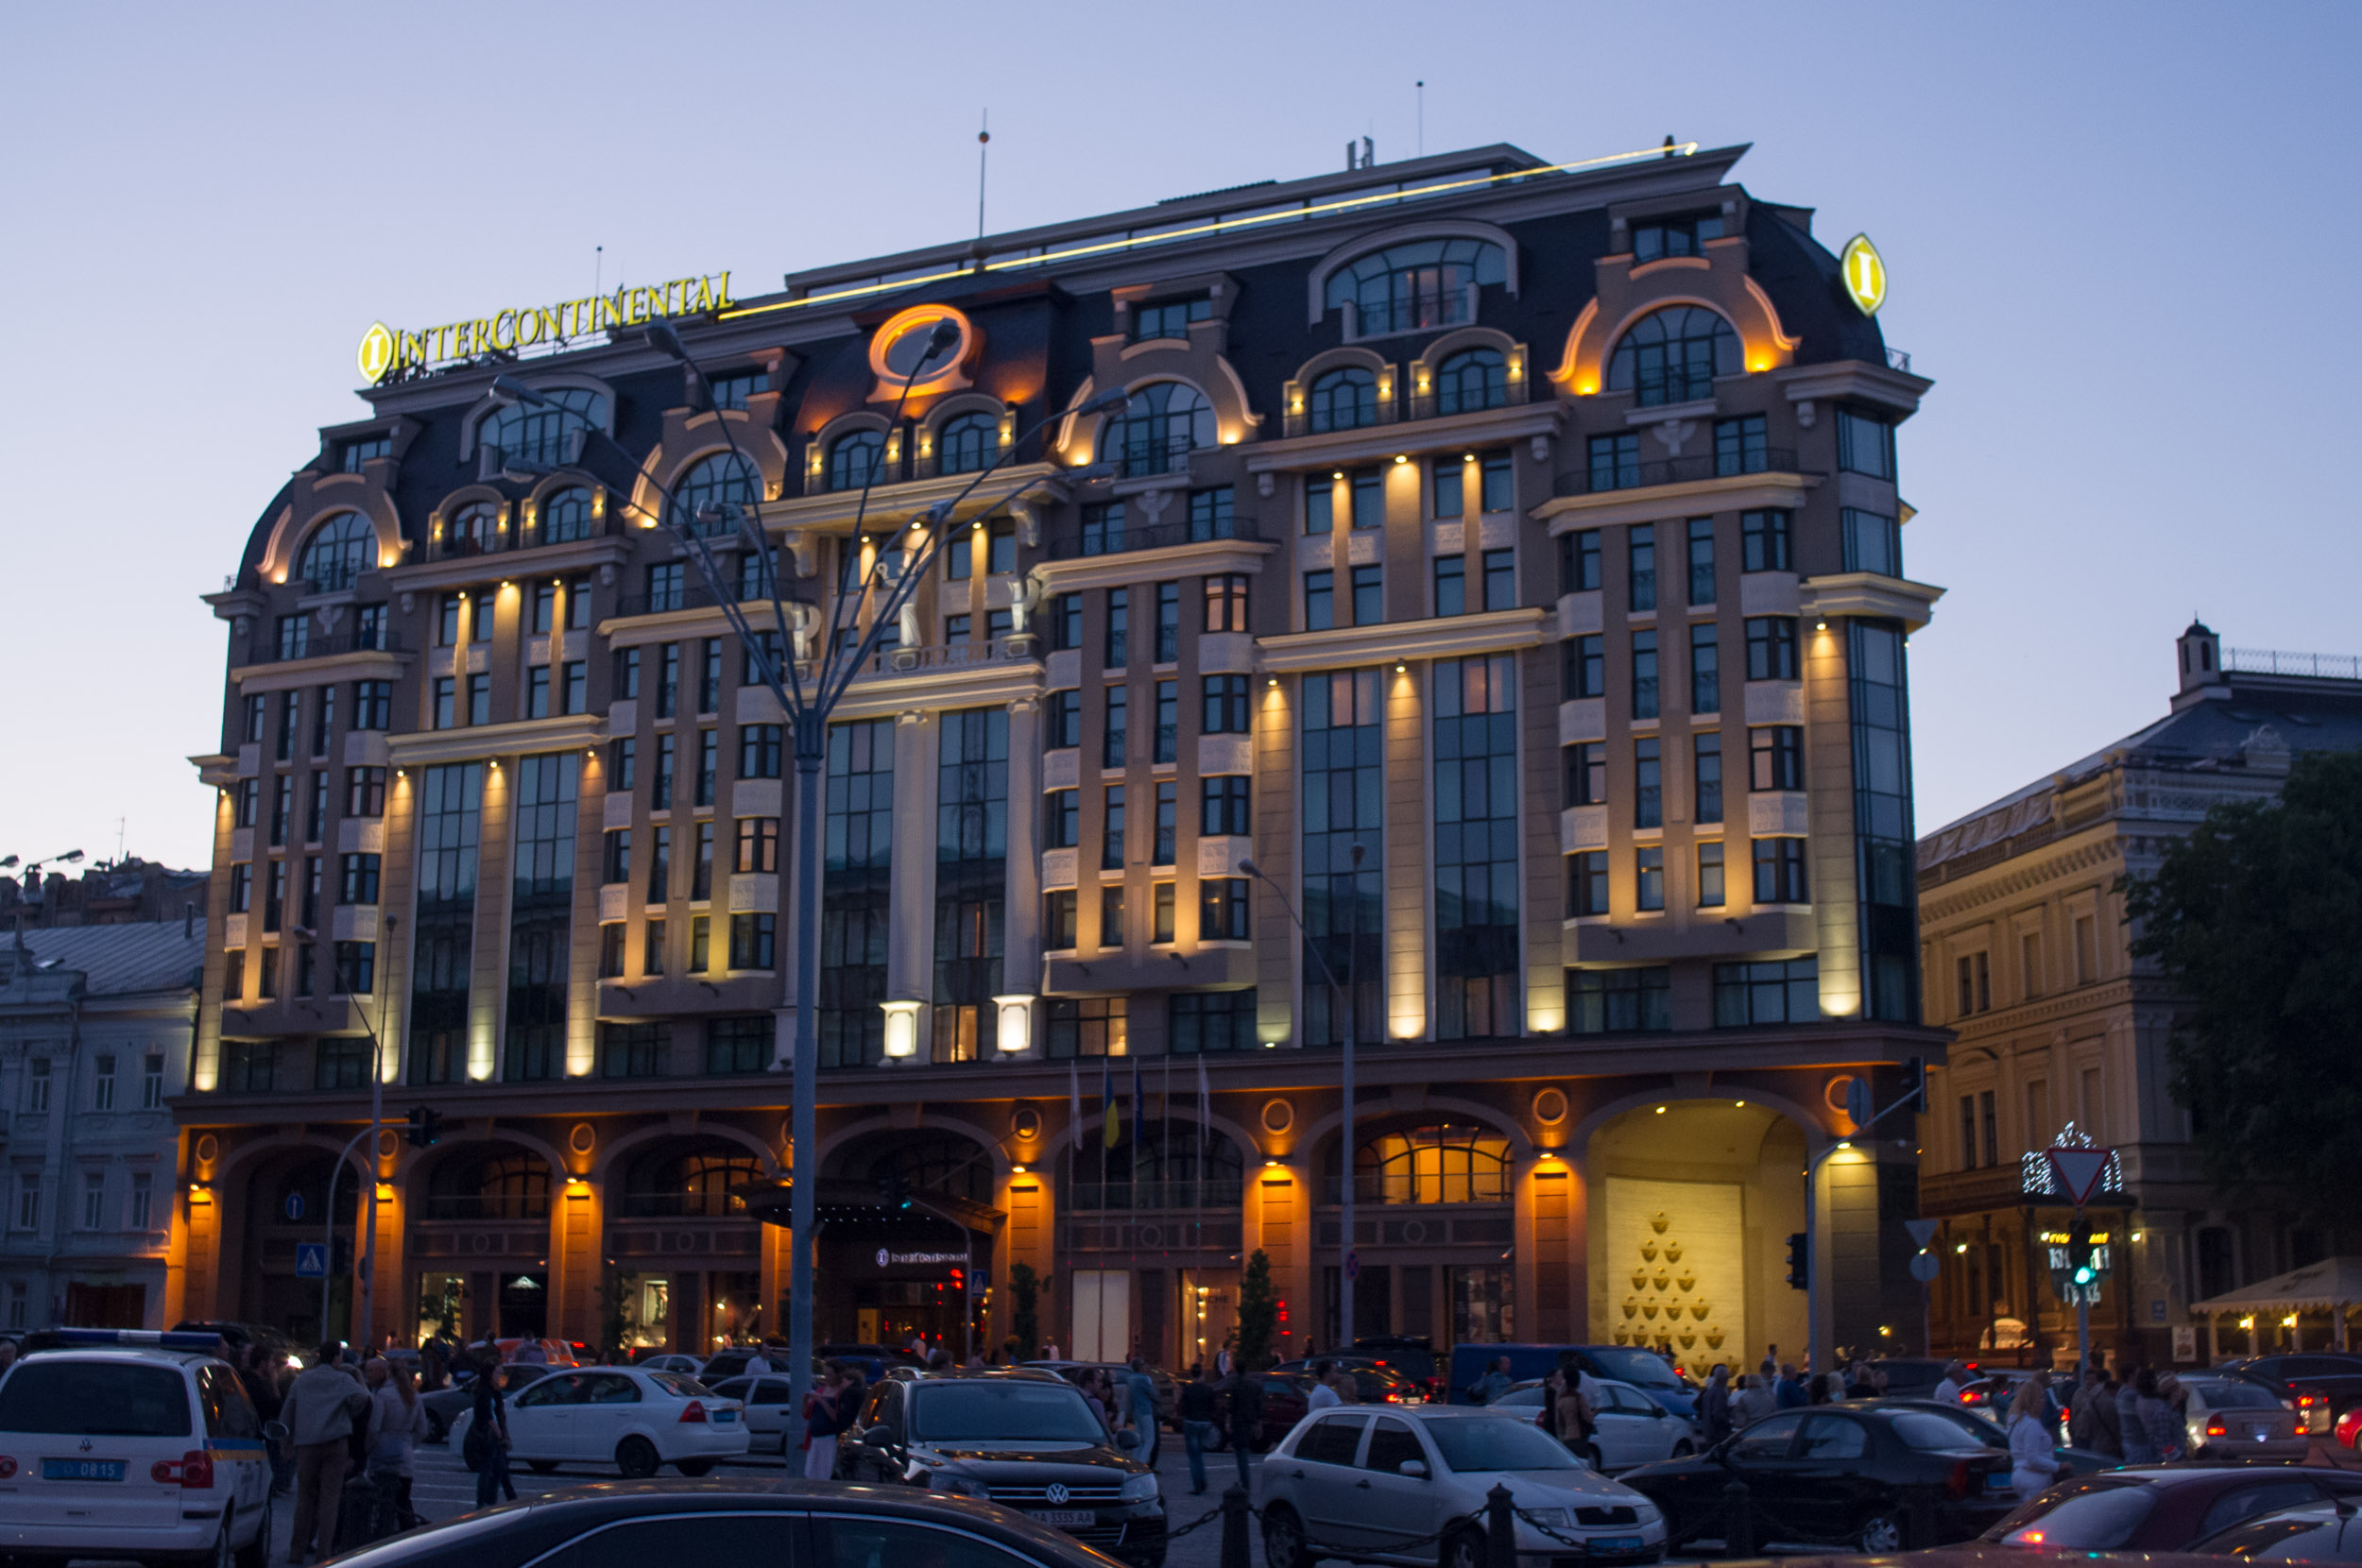
light, architecture, street, town, building, city, cityscape, downtown, evening, plaza, landmark, facade, 2013, hotel, metropolis, kiev, neighbourhood, urban area, human settlement, metropolitan area